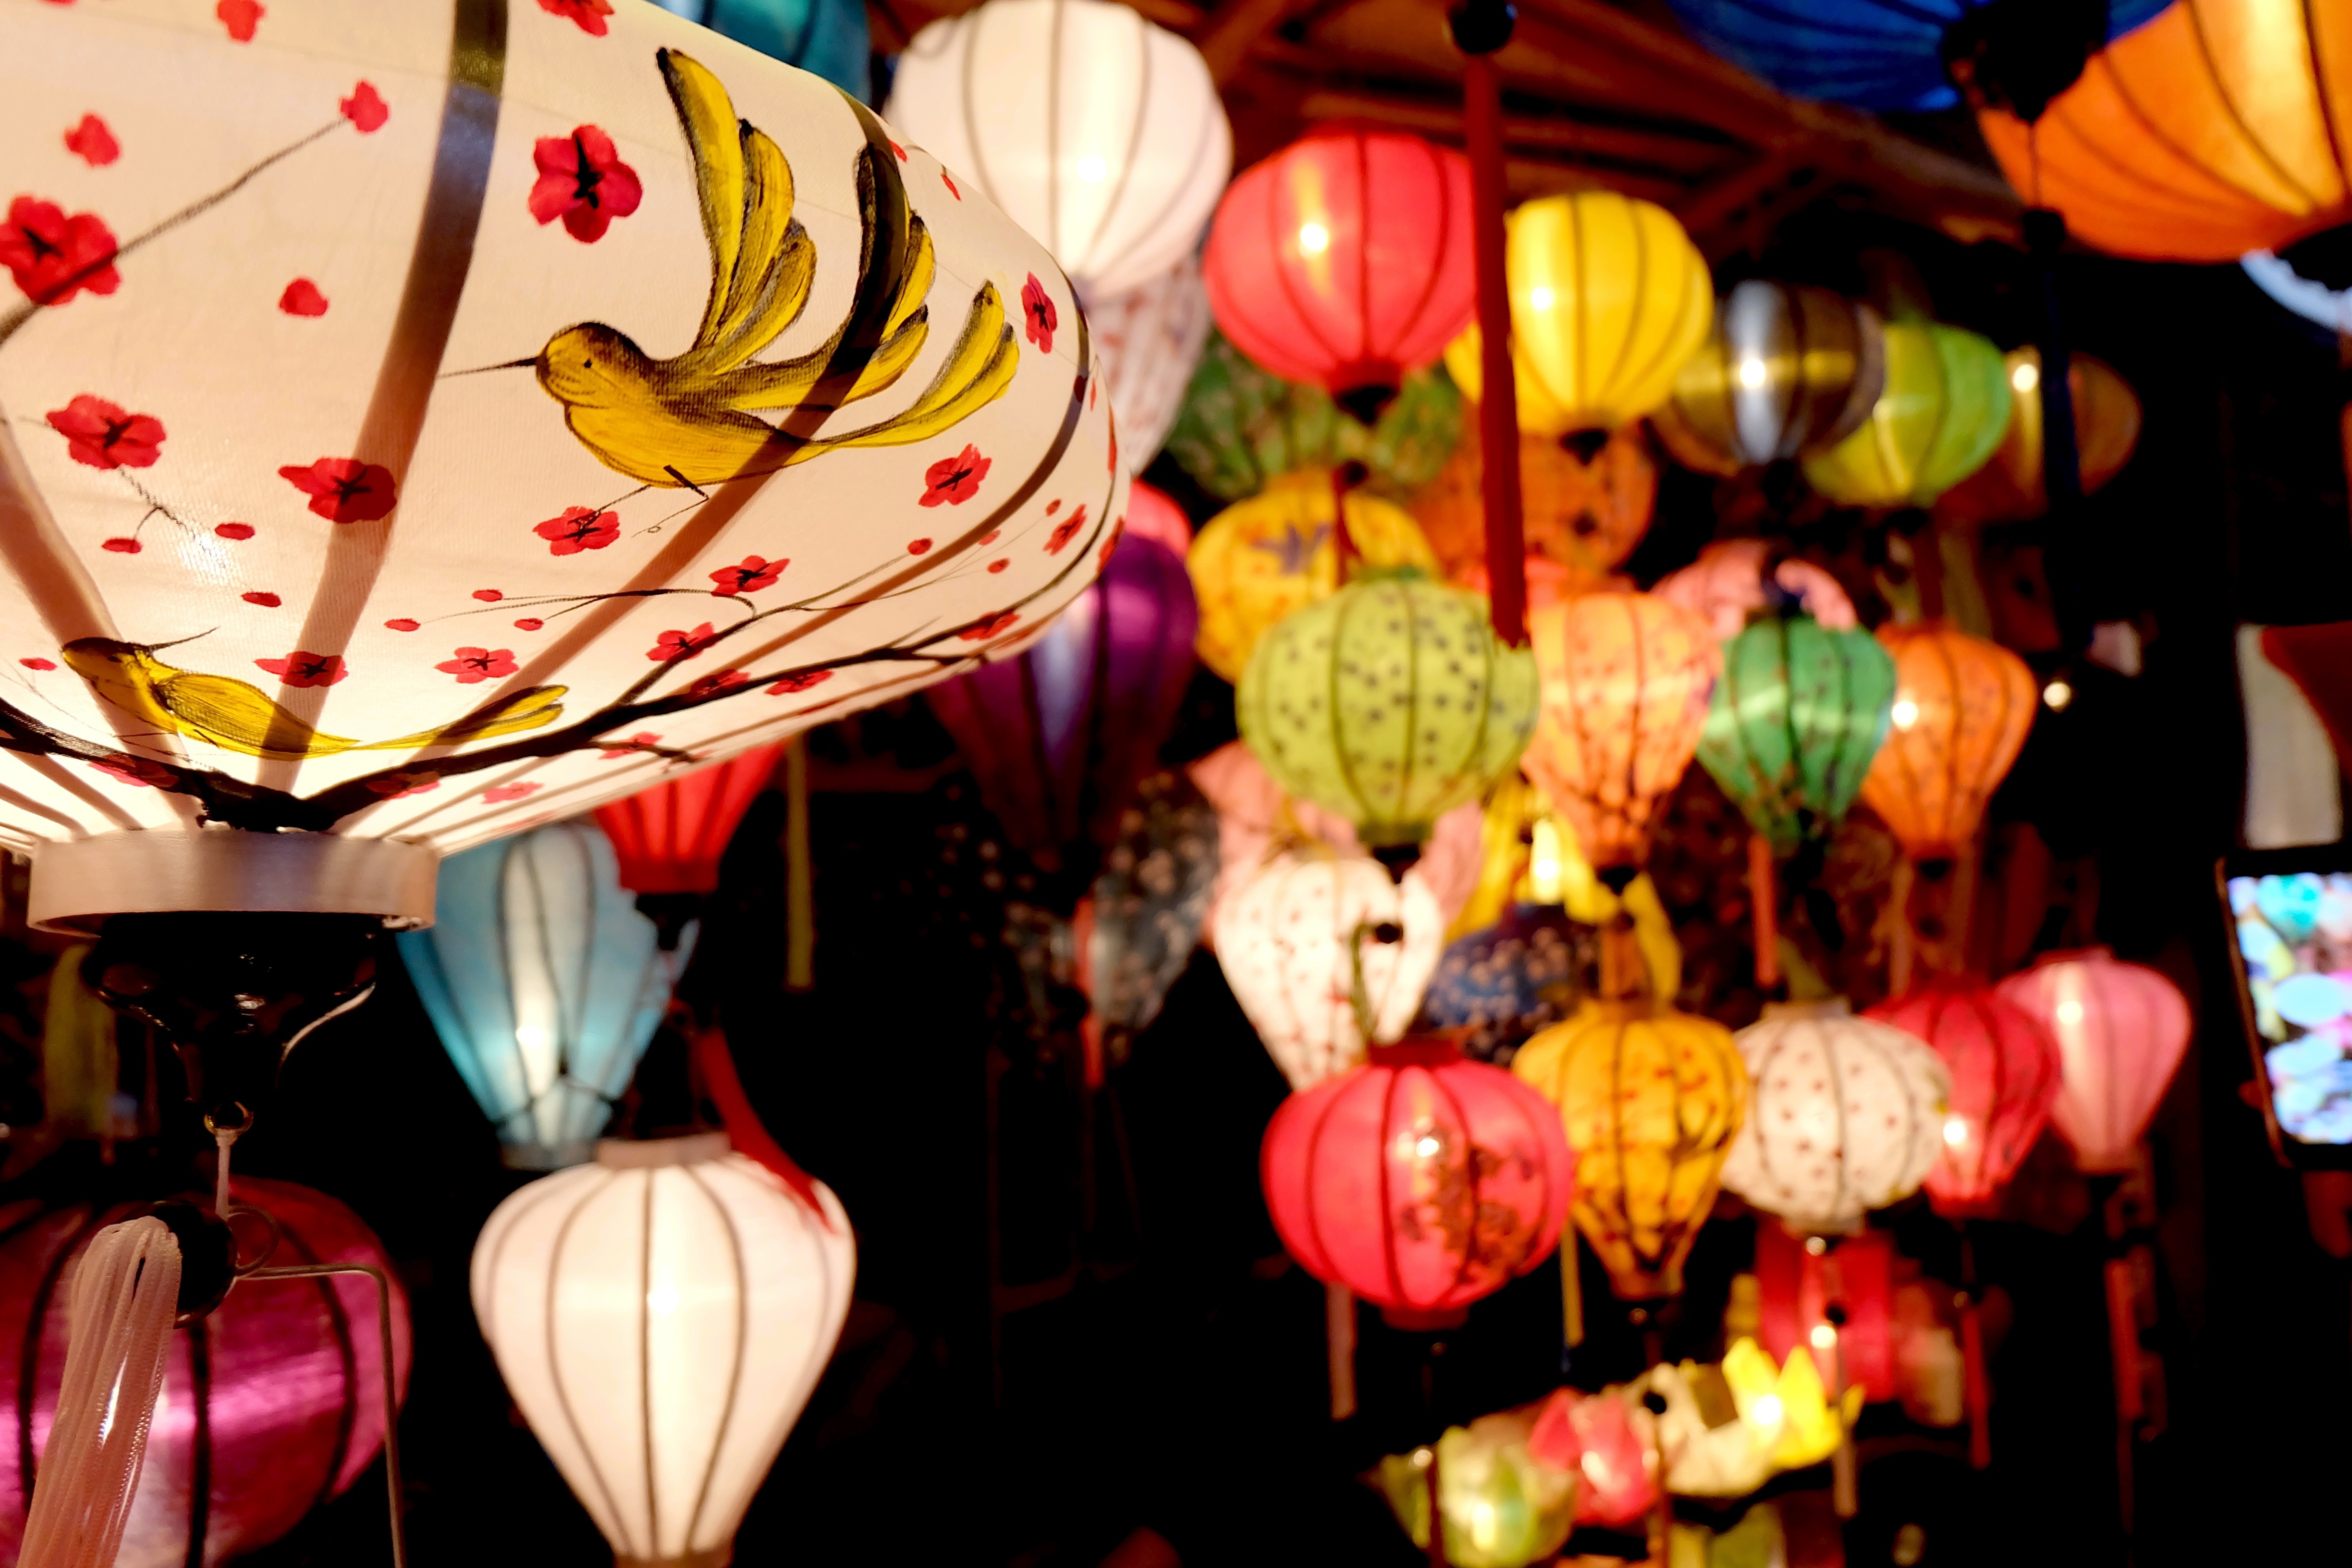
flower, balloon, color, mid autumn festival